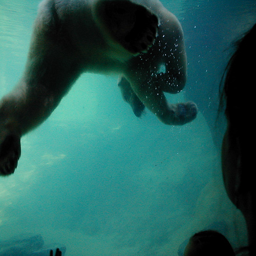
A large white polar bear swimming under blue water.
on oddly shaped creature in an aquarium with a girl staring
A person looks into an aquarium at a large animal swimming.
some kind of animal that is swimming in some water
a bear is swimming underwater through the glass